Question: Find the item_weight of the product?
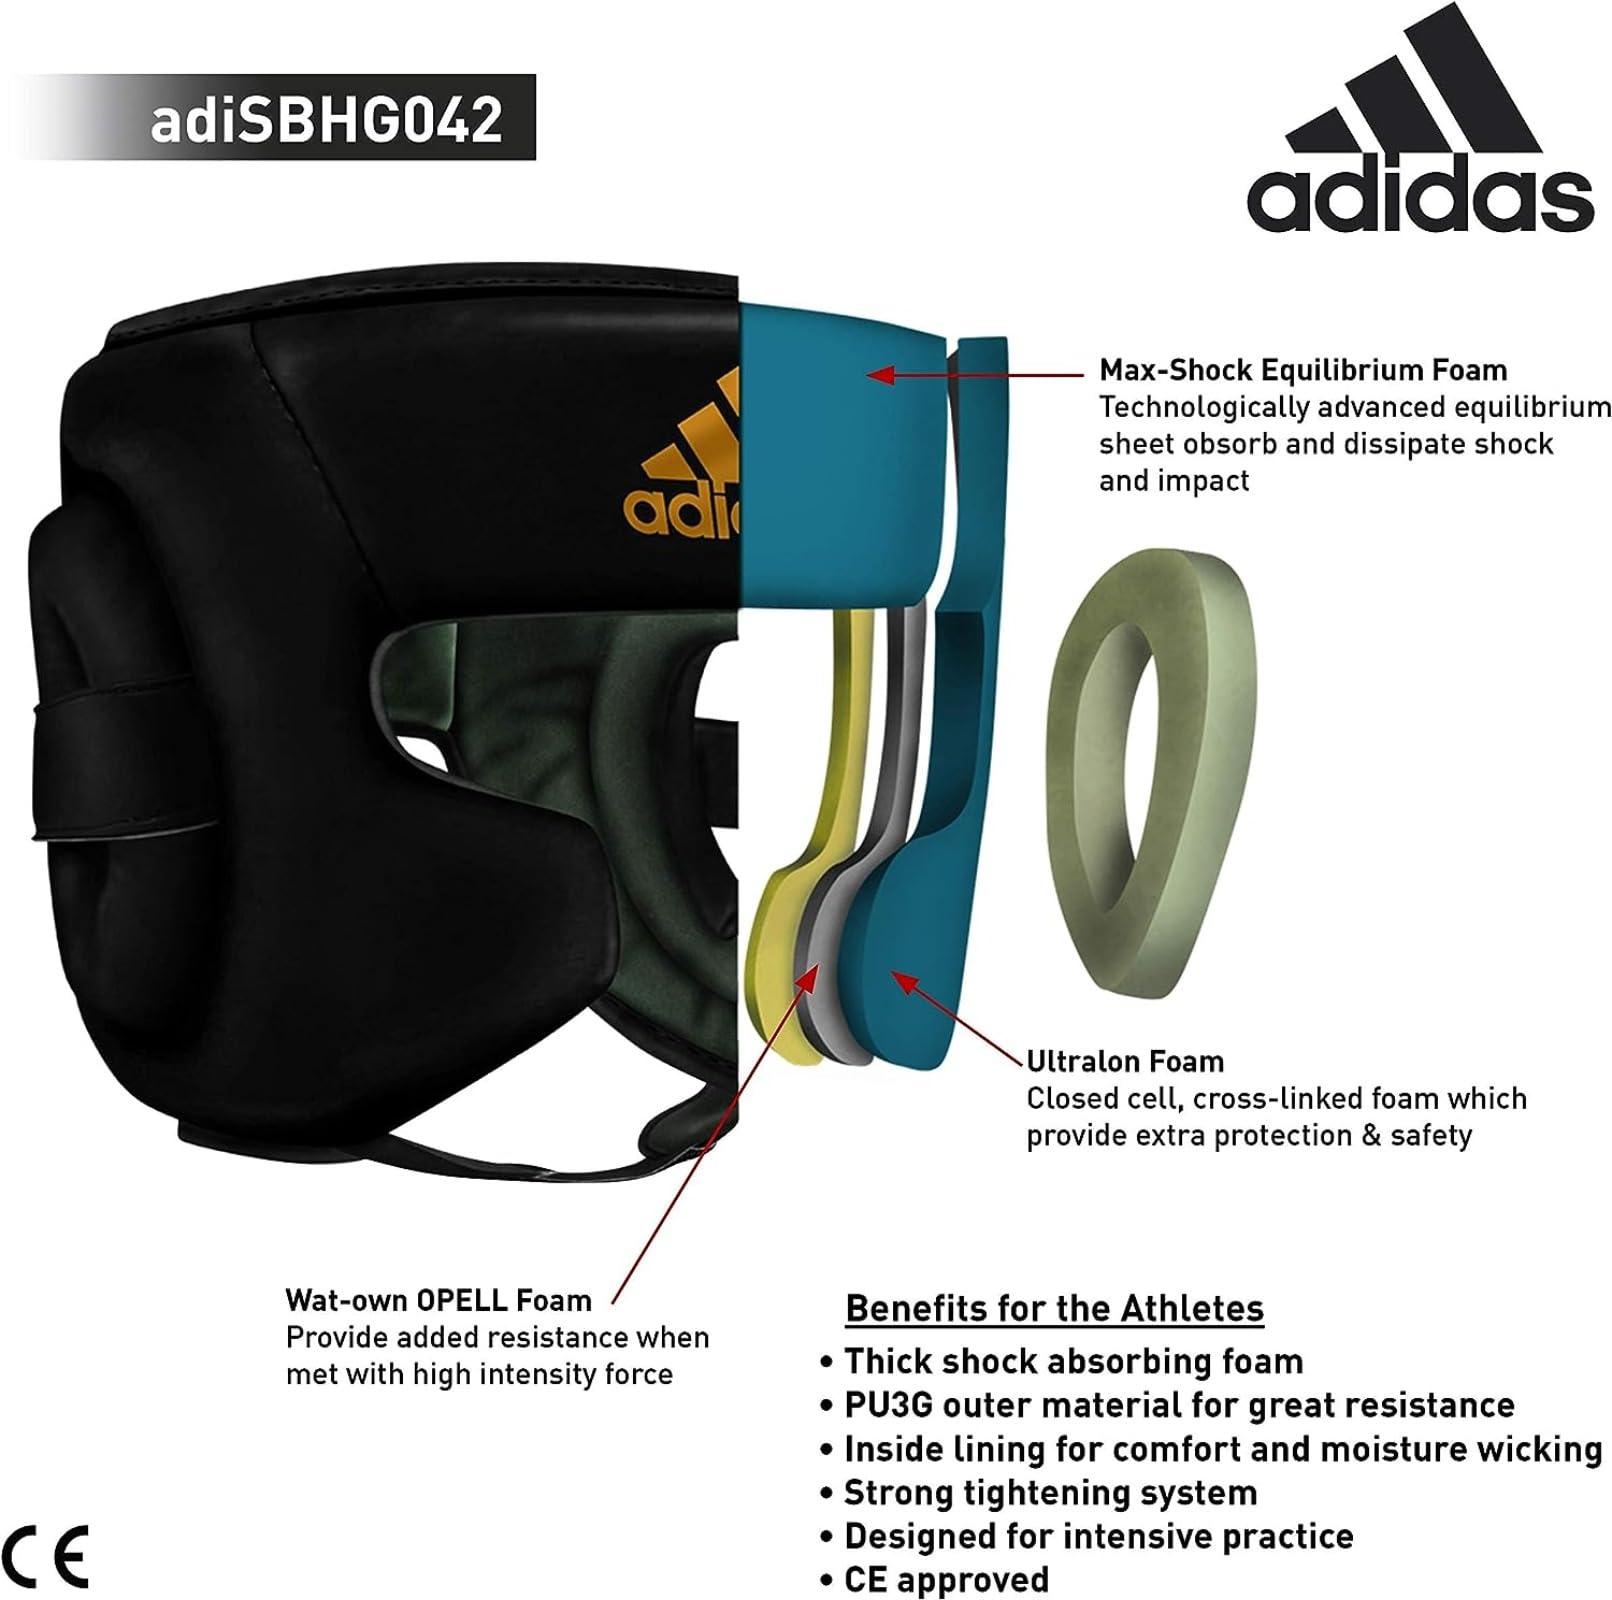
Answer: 3.0 gram